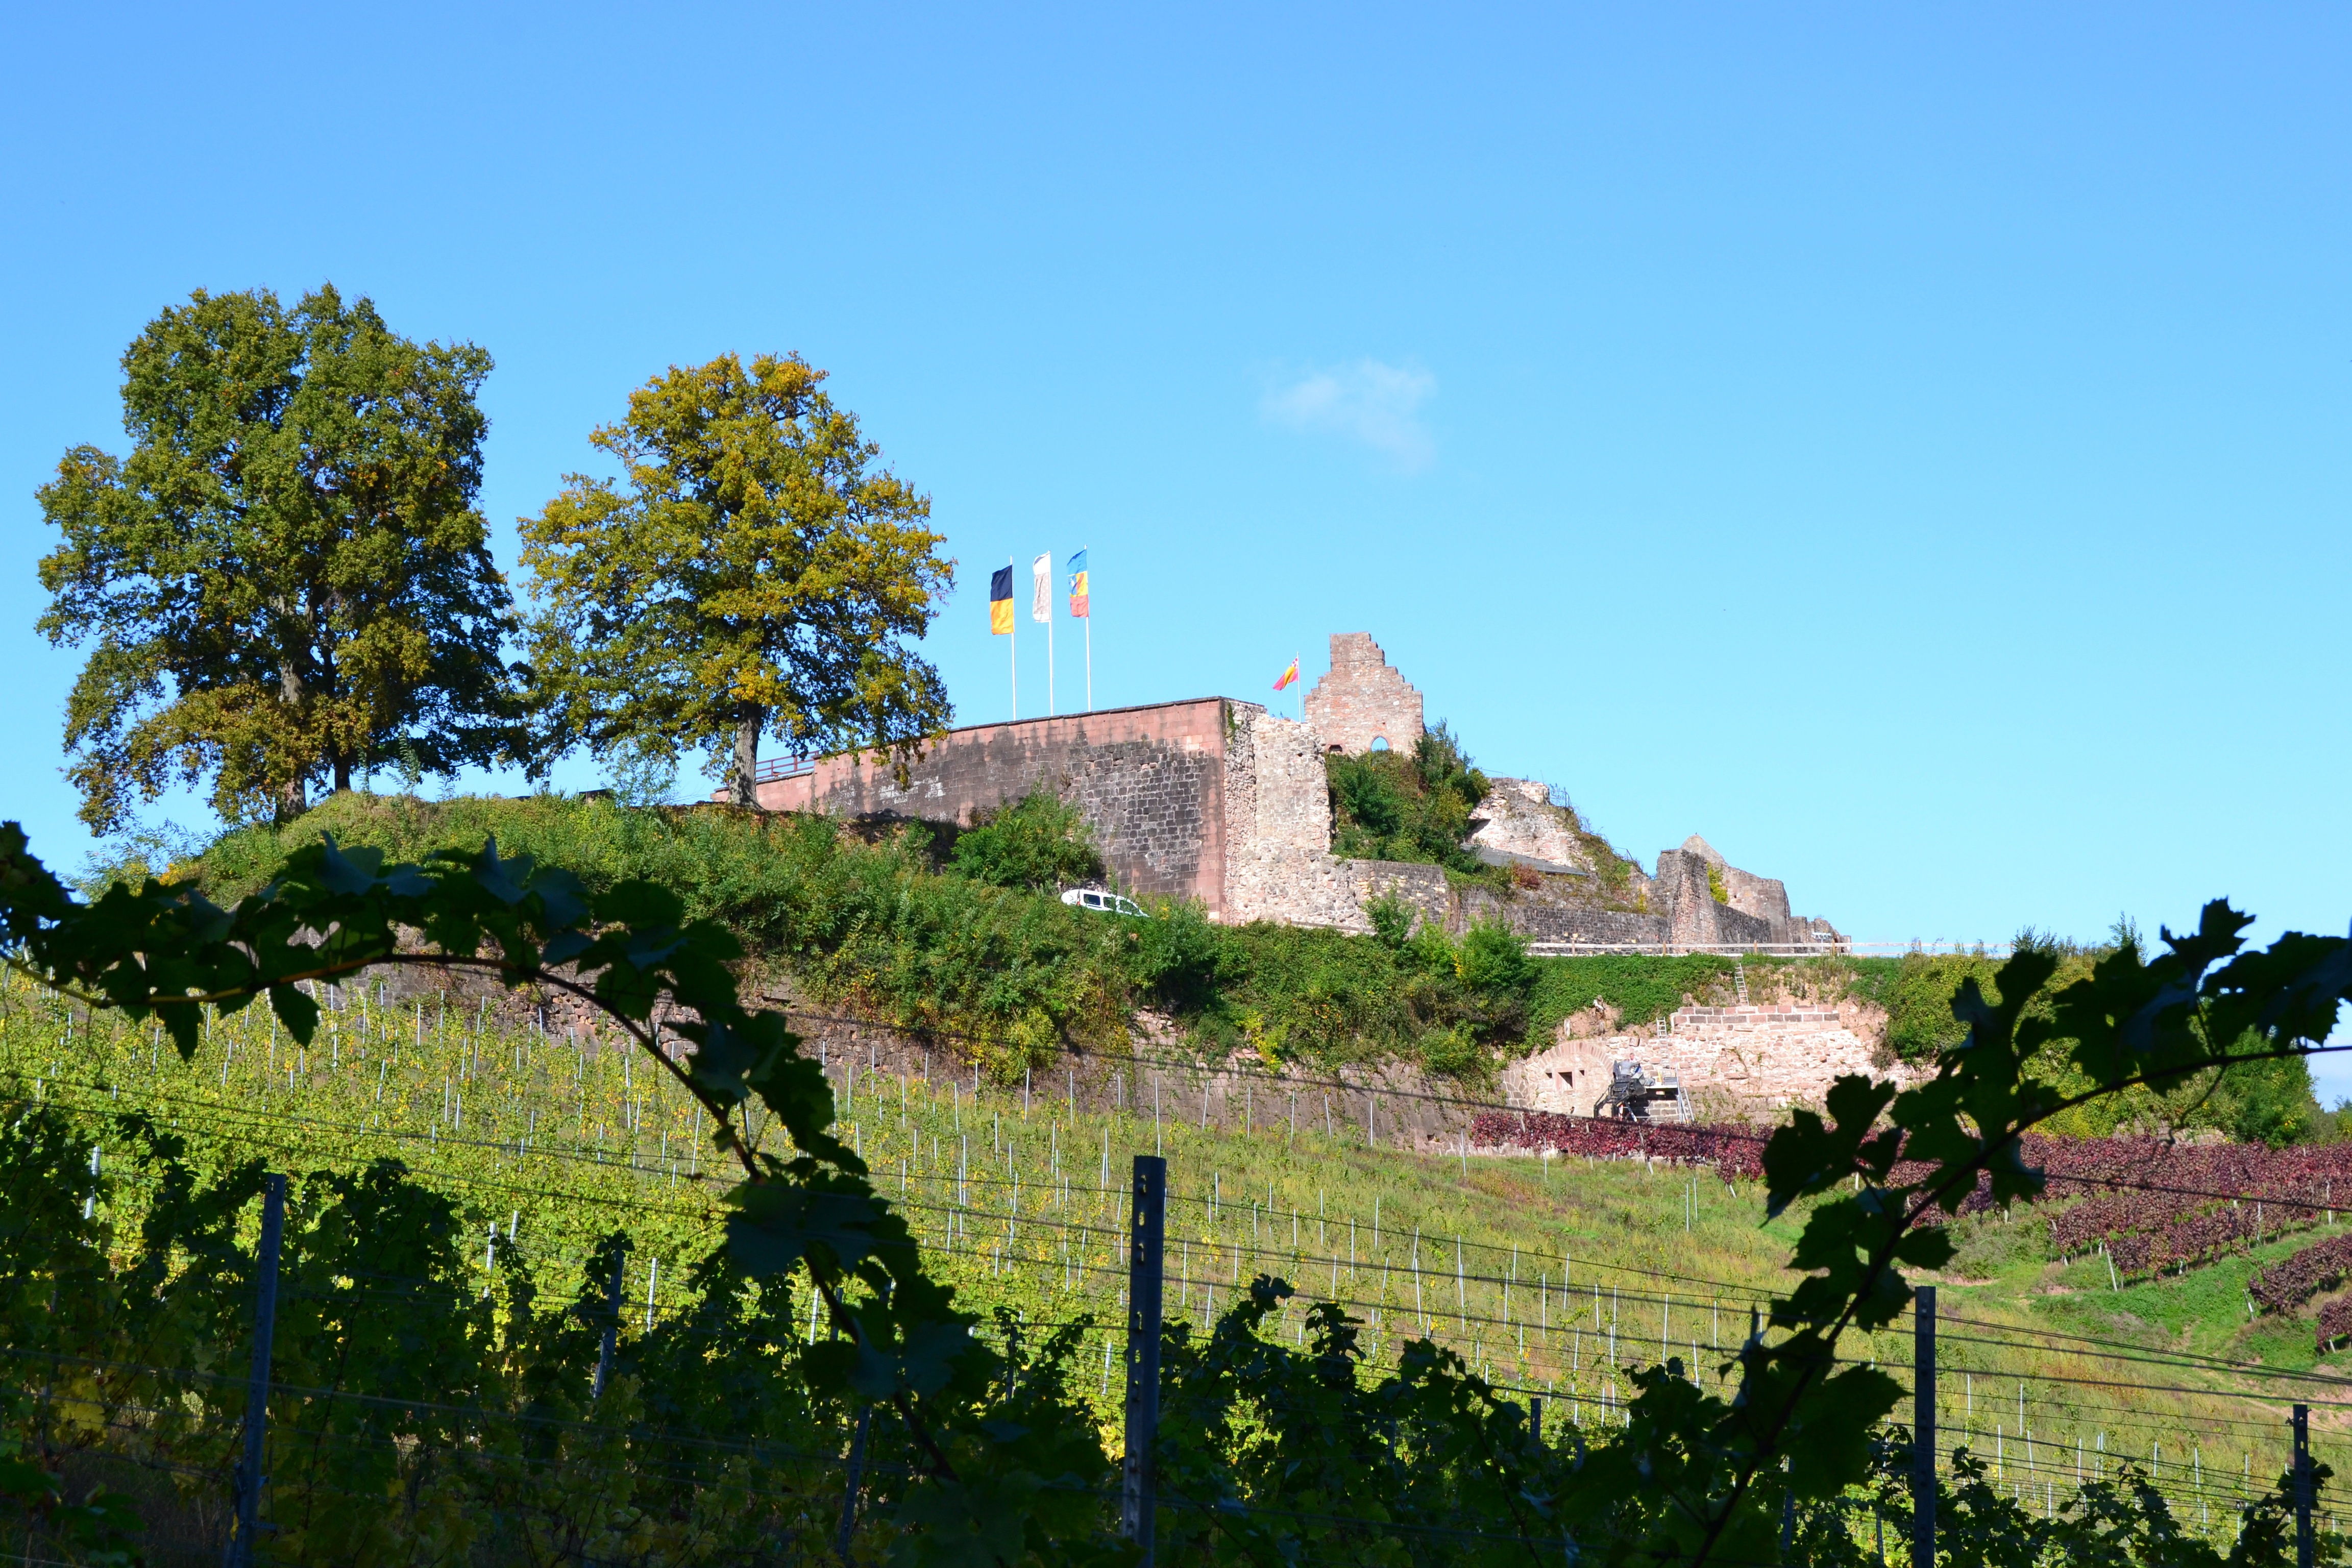
tree, vineyard, farm, meadow, hill, flower, chateau, village, castle, ruin, agriculture, stronghold, germany, estate, middle ages, black forest, rural area, knight's castle, fortresses, sexau